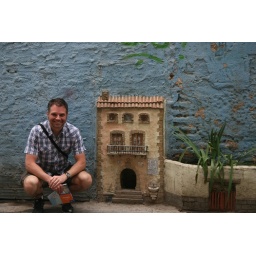
Tiny cat house painted around hole in alley wall where local strays reside.